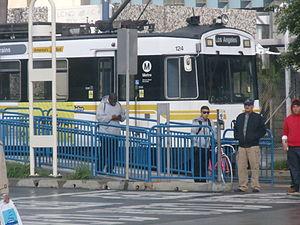
1st Street est une station du métro de Los Angeles desservie par les rames de la ligne A et située à Long Beach, au sud de Los Angeles, en Californie.